Johann Heinrich Schönfeld

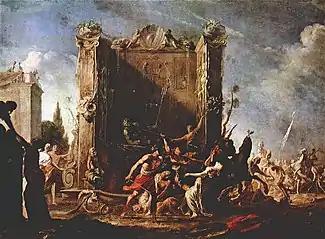

Johann Heinrich Schönfeld (1609–1684) was a German painter in the Baroque style.